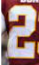
Number: 2